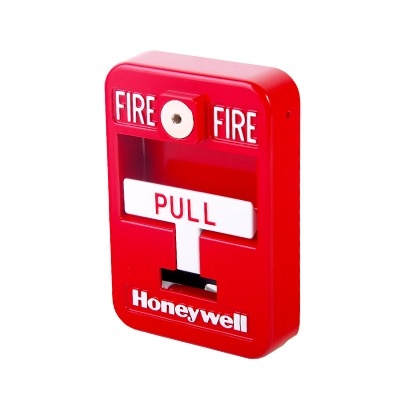
EstaciÃ³n de jalÃ³n convencional de acciÃ³n simple color roja con cerradura
Características: Compatible con ADA Restablecimiento por llave y bloque de terminales Diseño estilizado de alta tecnología Carcasa de fundición de aluminio Lista de UL Tipo de salida: N / O Dimensiones: 4.75" H x 3.2" W x 2" D DESCRIPCIÓN : Esta estación manual de incendio esta diseñada está diseñada para ser un dispositivo de acción simple sin código&comma; para uso en aplicaciones de alarma contra incendios listadas por UL. La carcasa de aleación de aluminio fundido a presión cumple con los requisitos de tracción de ADA y se ha probado en los laboratorios de UL. Esta estación debe ser montada a 1.2 m sobre el piso para el acceso de la silla de ruedas frontal y a menos de 1.3 m sobre el piso para el acceso de la silla de ruedas lateral. La función de restablecimiento de la llave en el 5140MPS-2 está diseñada de manera positiva para una acción de restablecimiento autorizada. La llave está diseñada para operar y hacer coincidir los controles ADEMCO. El 5140MPS-2 utiliza un bloque de terminales para terminaciones seguras. También está equipado con un accesorio hexagonal Allen y está equipado con cables.
Brand: HONEYWELL HOME RESIDEO
Category: Home & Garden > Flood, Fire & Gas Safety > Fire Alarms